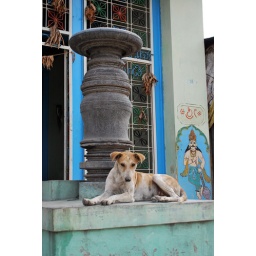
A local street dog in front of an old temple